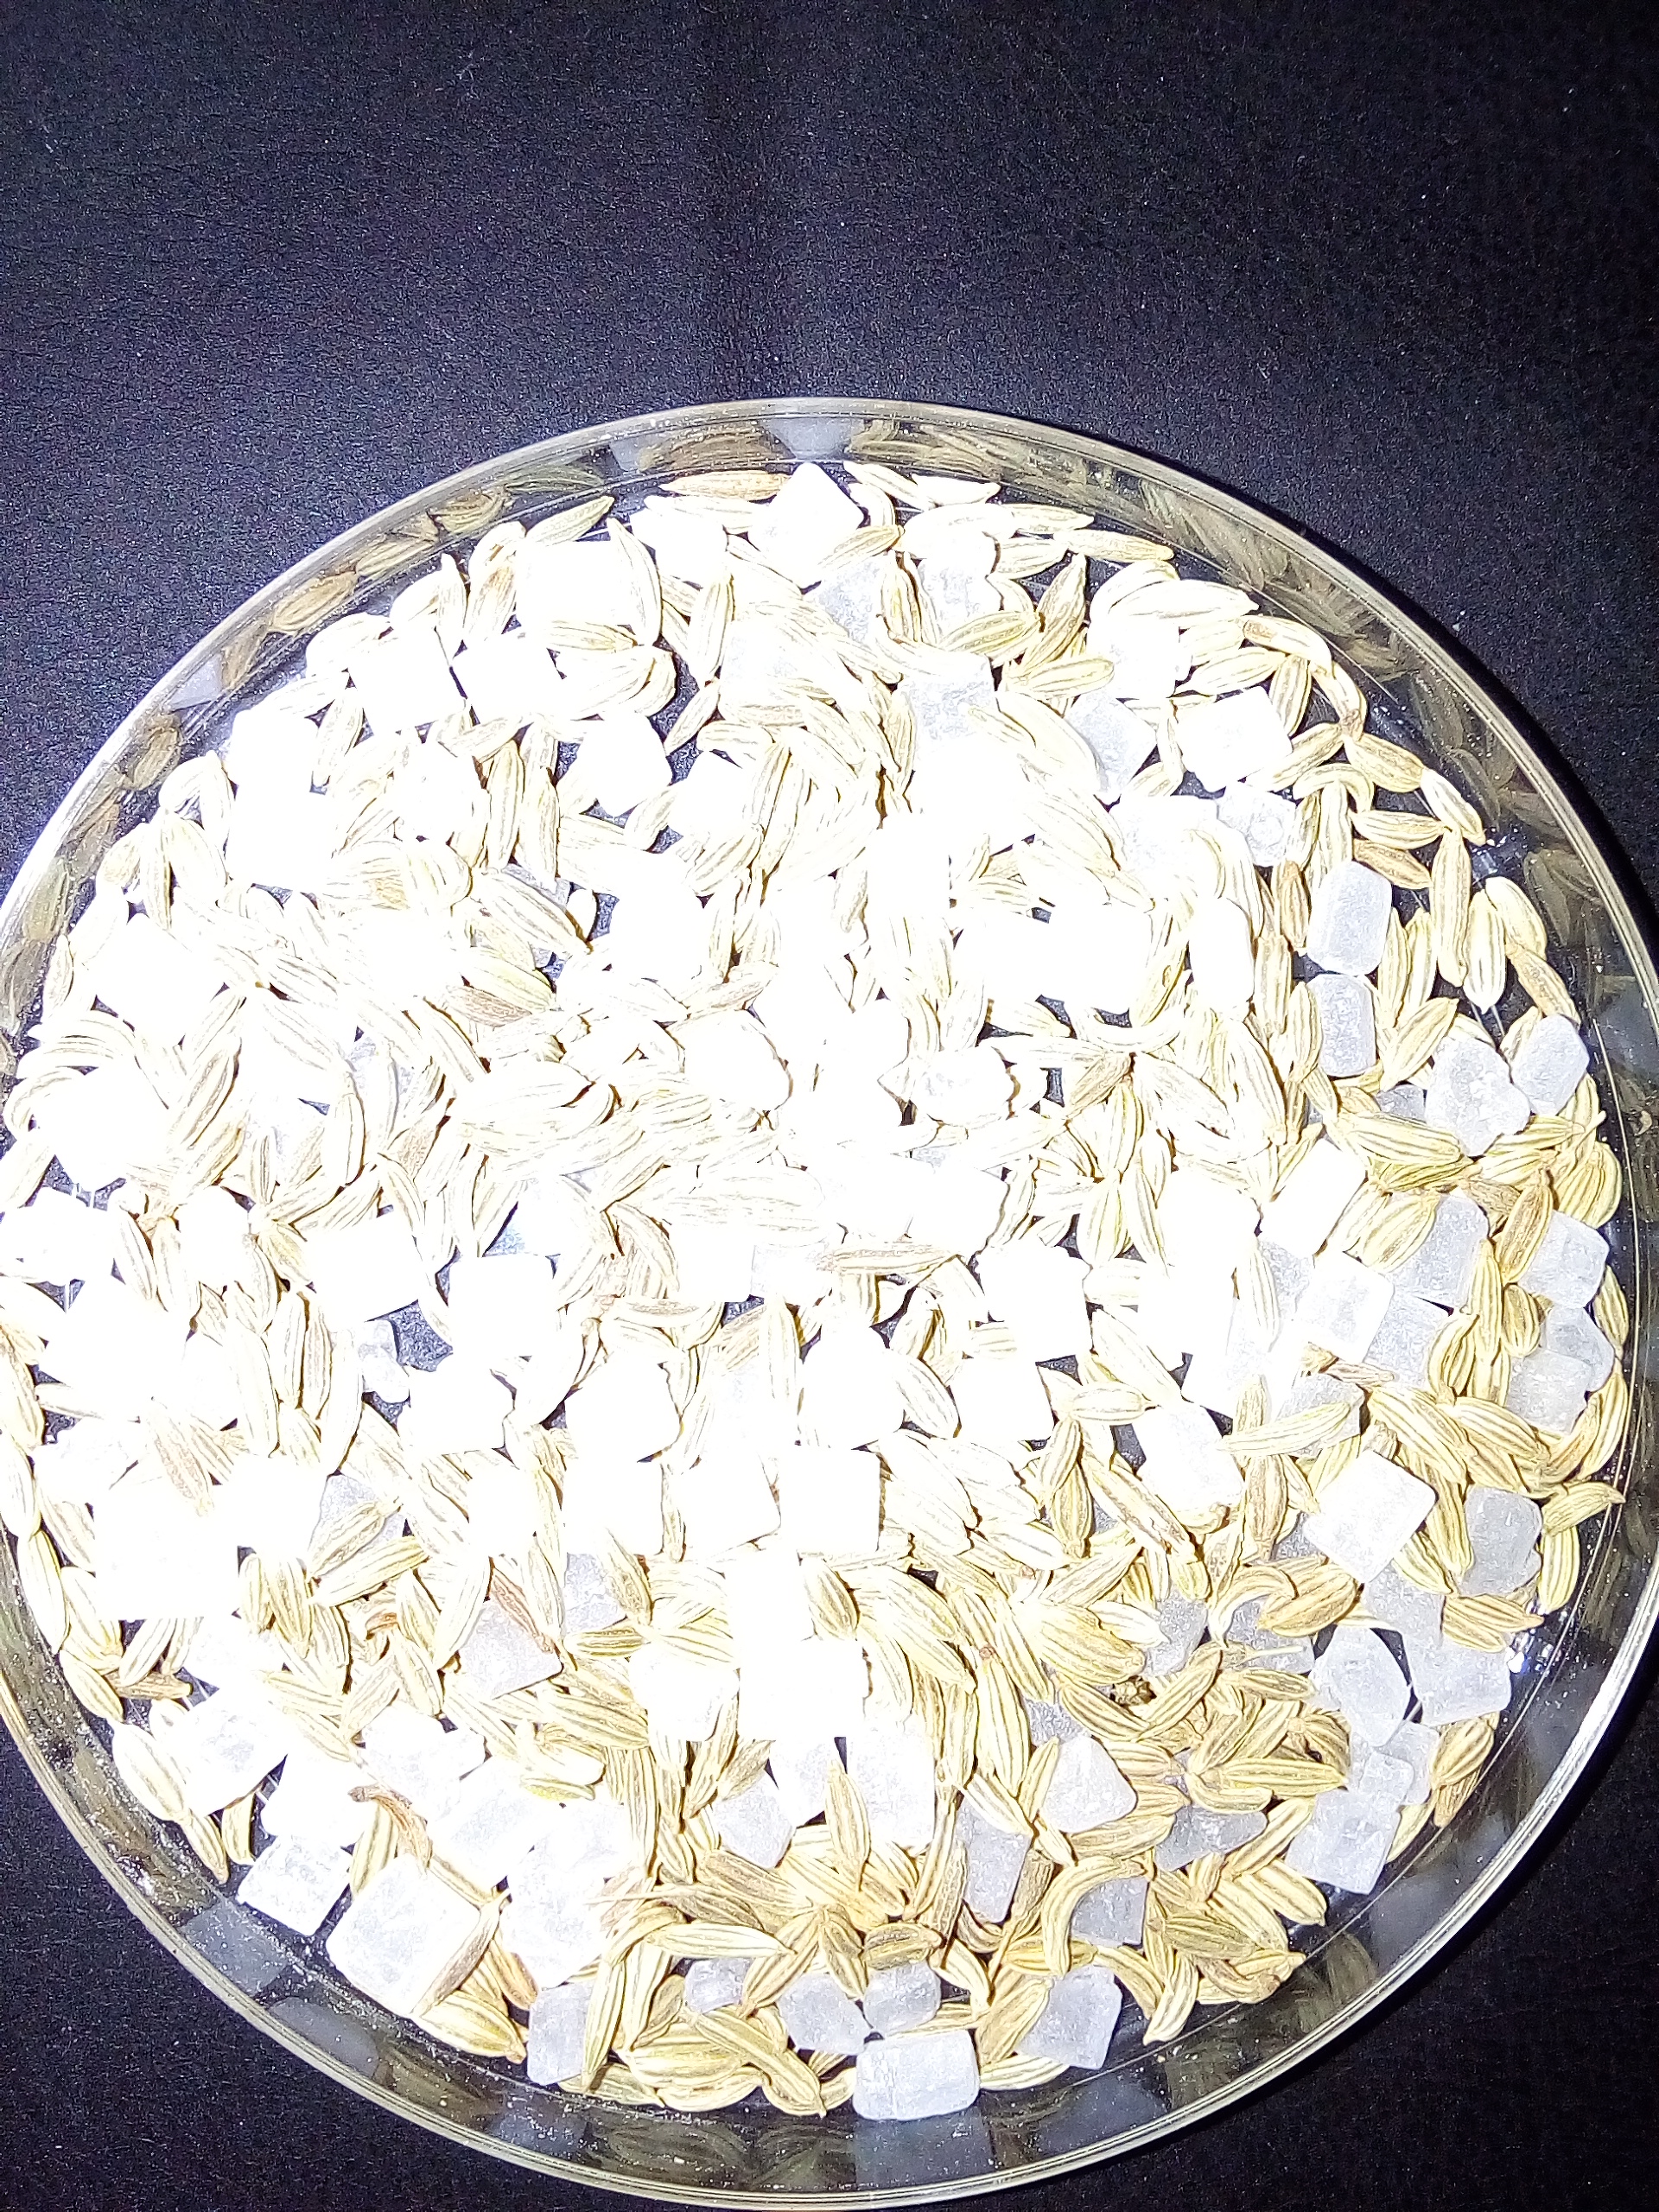
Rice seed variety: Unknown